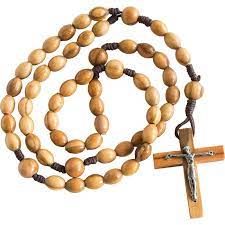
Waa lii de niki kurus la mel,  kom kurus rekk. Dafa am ay per,  ñu nas ko ci buum daldi ciy def, ëe ku nuy wax insaa, muy Jesus Christ moom lañ ci def ñu ni moom la. Sunu mbokk "chretien" yi moom lañii , moom  lañii yor..